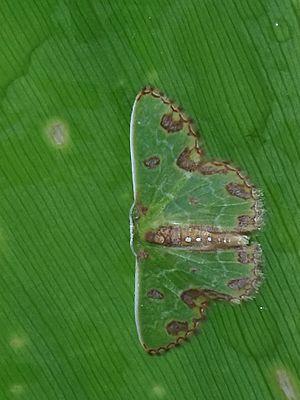
Photo d'un Géomètre vert prise près de l'Arenal, au Costa Rica.